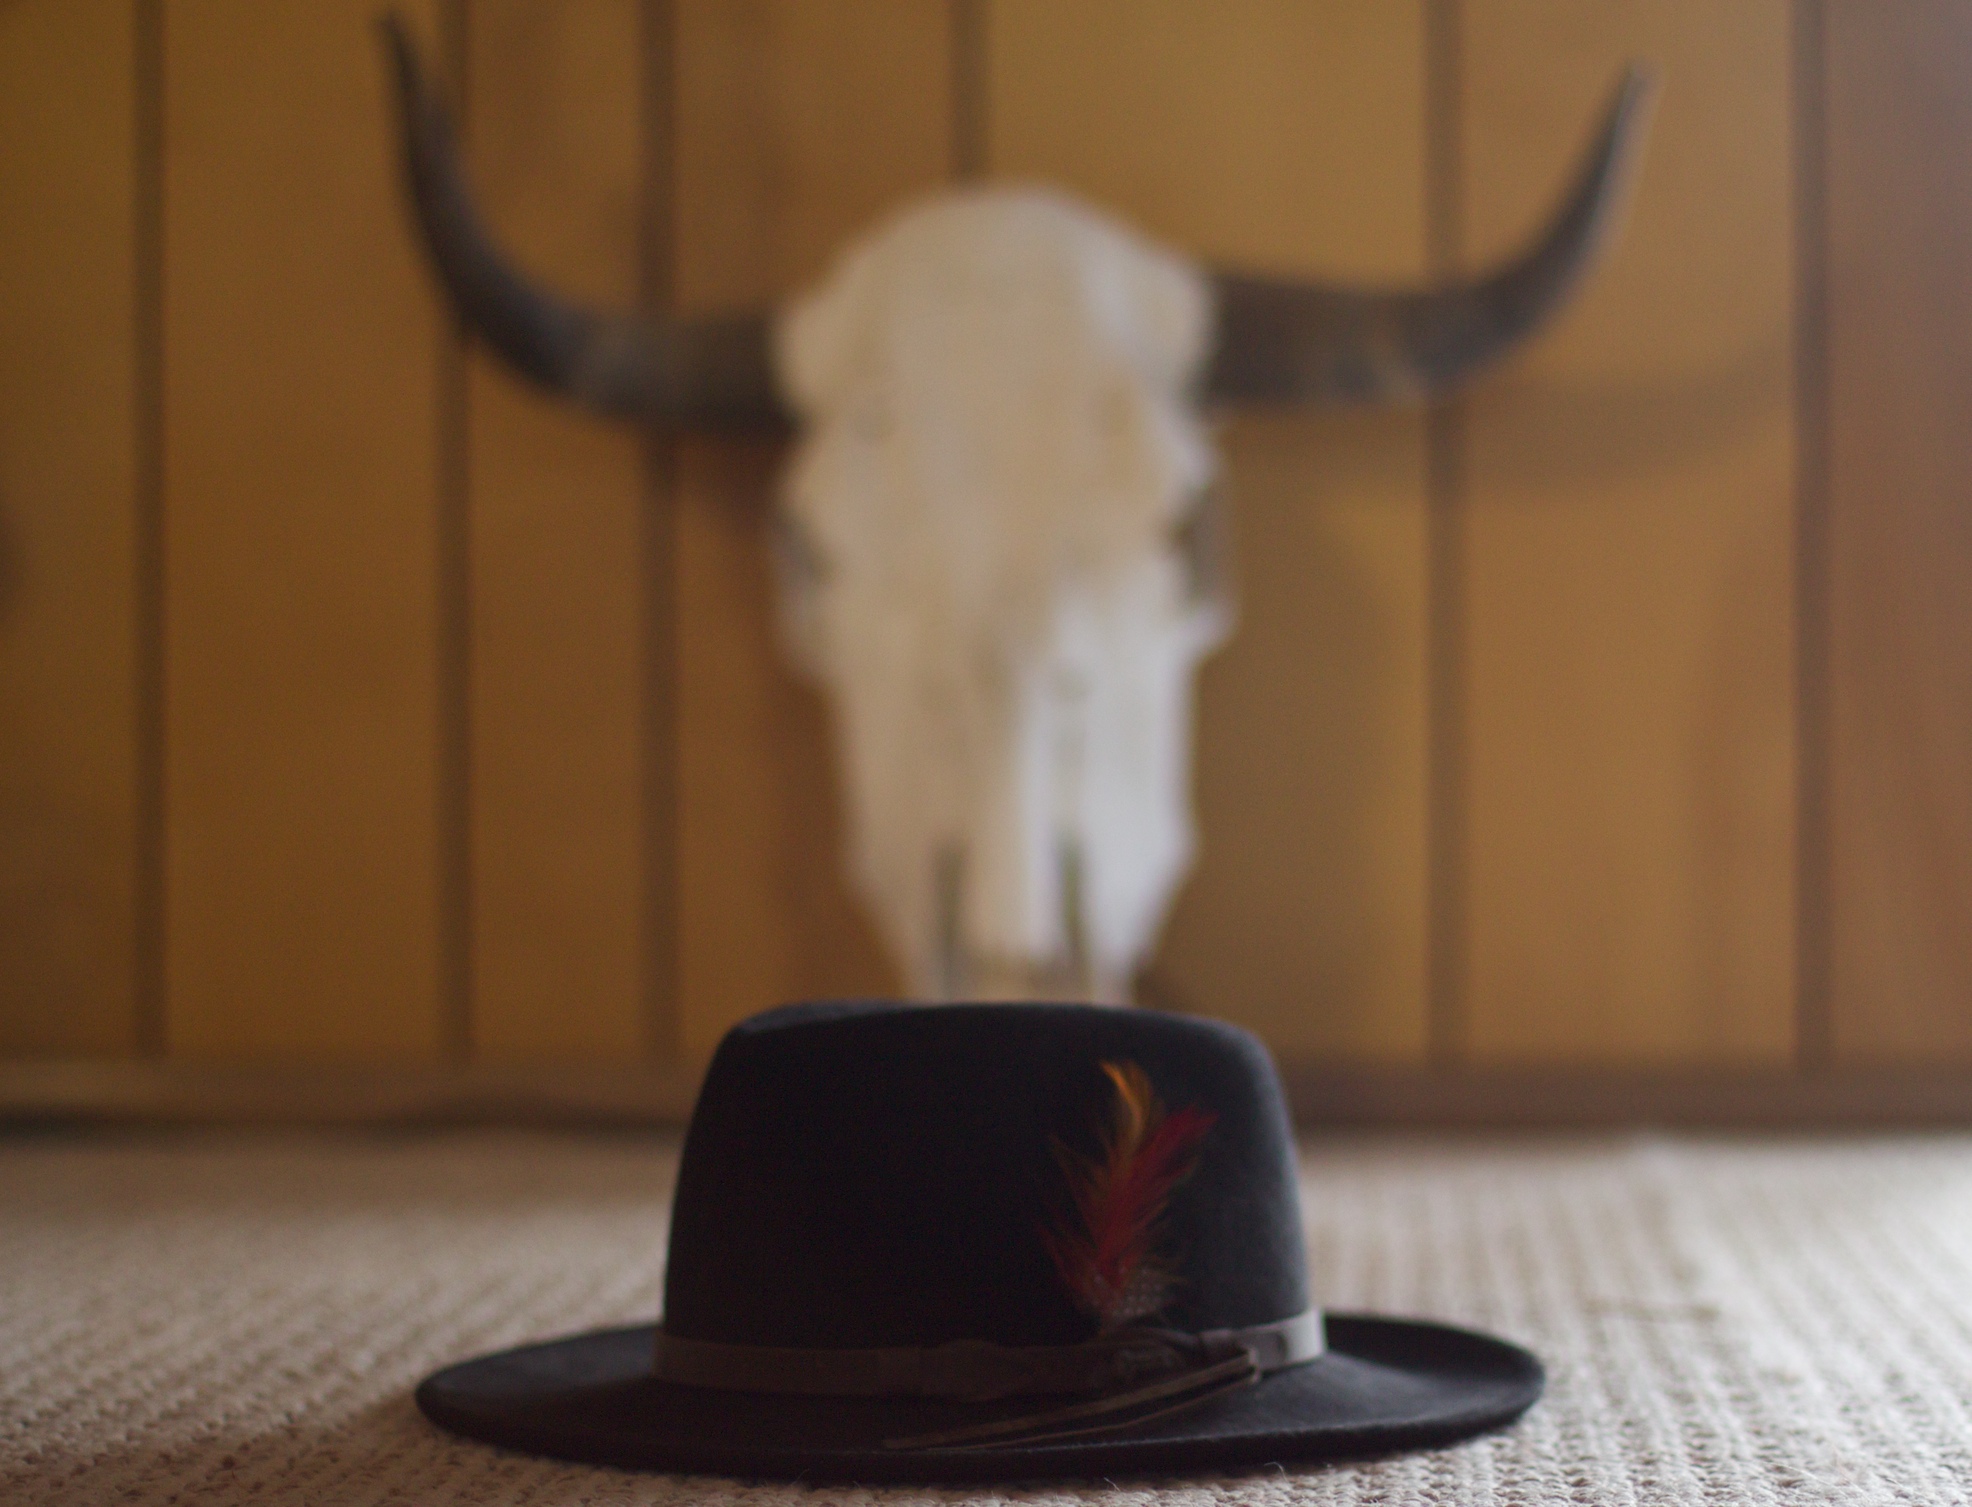
cat, hat, clothing, black, dailyshoot